Caitlin Clark

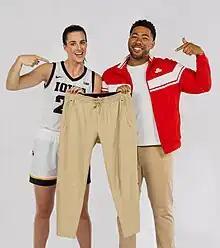
Clark and Jake from State Farm pointing at khakis

On December 6, 2023, Clark became the 15th Division I player to reach 3,000 career points and was the second-fastest to reach the mark, posting 35 points, nine rebounds and five assists in a 67–58 victory over Iowa State. On December 16, she scored 38 points and made nine three-pointers in a 104–75 win over Cleveland State. Three days later, she shared "Sporting News" Athlete of the Year honors with Angel Reese. Later that week, Clark was announced as the runner-up to gymnast Simone Biles for the AP Female Athlete of the Year award. On December 21, in Iowa's final non-conference game, she recorded a triple-double of 35 points, 17 rebounds, and 10 assists in the Hawkeyes' 98–69 win over Loyola Chicago. In her next game, on December 30, Clark posted 35 points and 10 assists in a 94–71 victory against Minnesota, surpassing Samantha Prahalis of Ohio State to become the Big Ten's all-time leader in assists. During the game, she also eclipsed Samantha Logic's mark for the program record in the same category. On January 2, 2024, Clark scored 40 points and made a long, game-winning three-pointer as time expired in a 76–73 win over Michigan State. Three days later, she posted 29 points, 10 rebounds and 10 assists in a 103–69 win over Rutgers. On January 8, Clark was named Big Ten Player of the Week for the 24th time in her career, breaking the conference record held by Gustafson. In her following game, she registered her second consecutive triple-double, with 26 points, 10 rebounds and 10 assists in a 96–71 victory against Purdue. On January 21, Clark recorded 45 points and seven assists in a 100–92 overtime loss to AP No. 18 Ohio State. After the game, as Ohio State fans were rushing the court, she was knocked down in a collision with a fan but did not suffer an injury, despite initially appearing to be in pain.